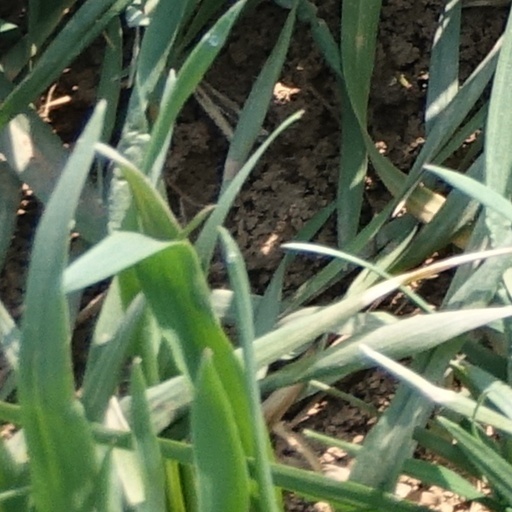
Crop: wheat